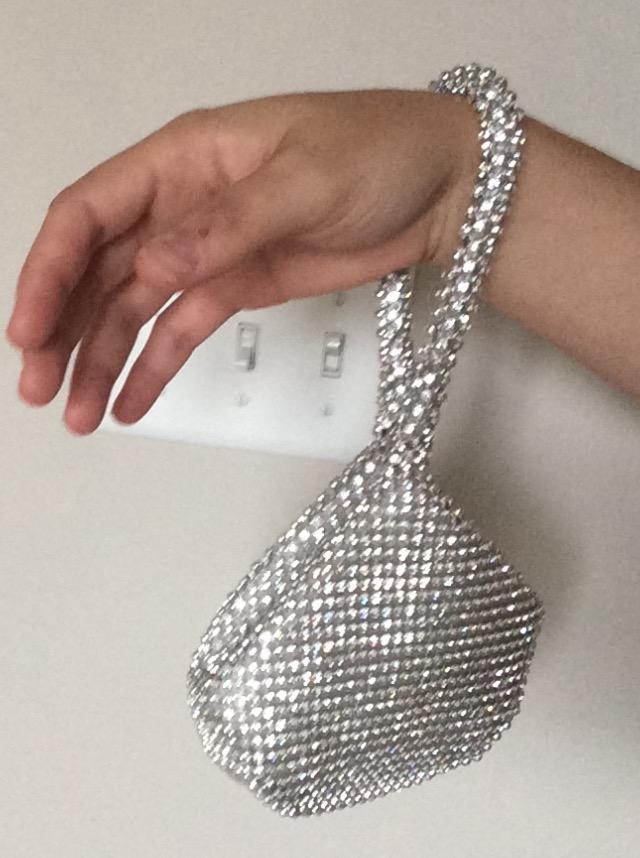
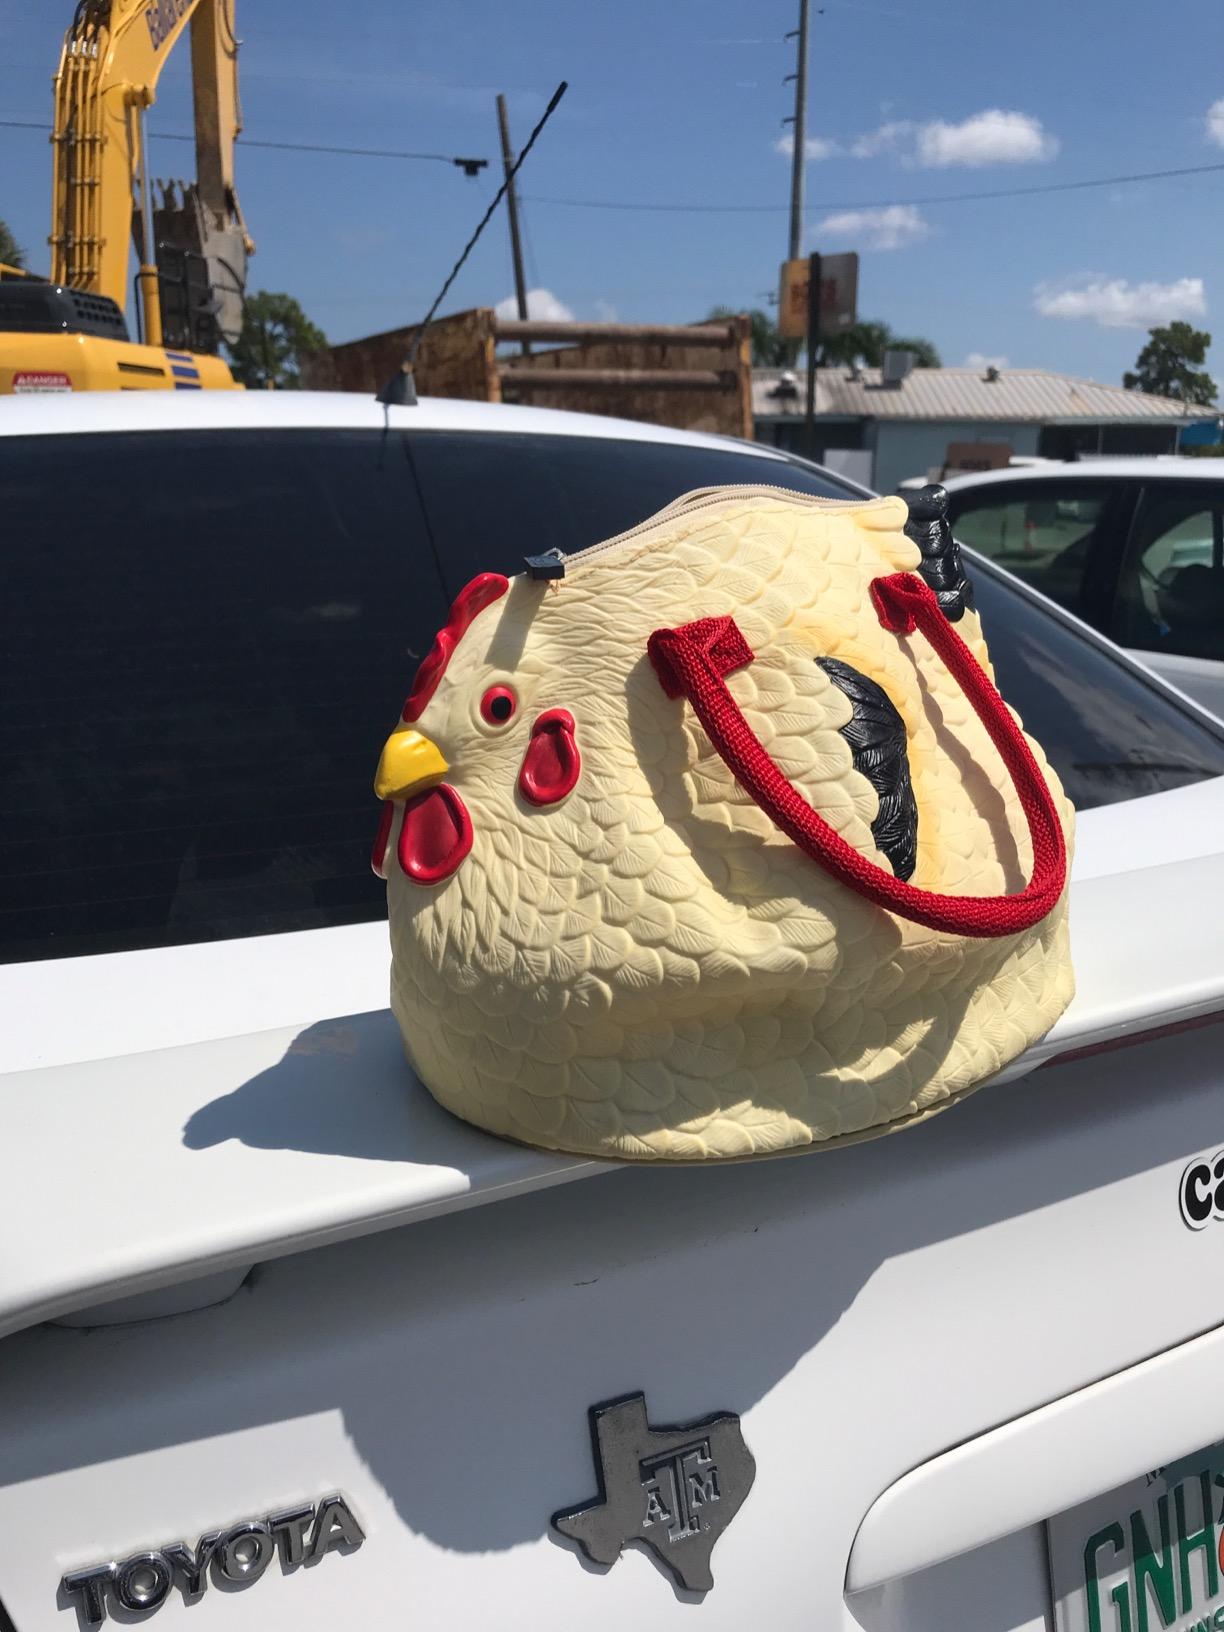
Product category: accessories_handbag
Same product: no